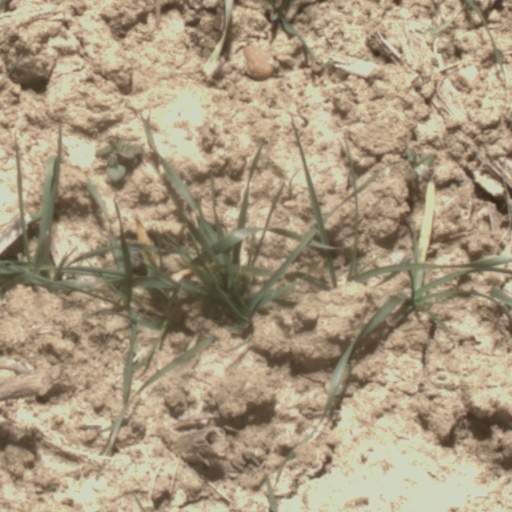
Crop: wheat